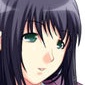
Portrait style: Anime Portrait